Giorgia Sottana

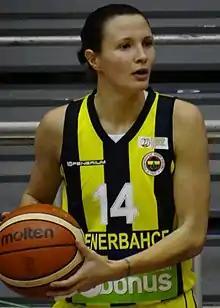

Giorgia Sottana (born 15 December 1988) is an Italian basketball player for PF Schio and the Italian national team.